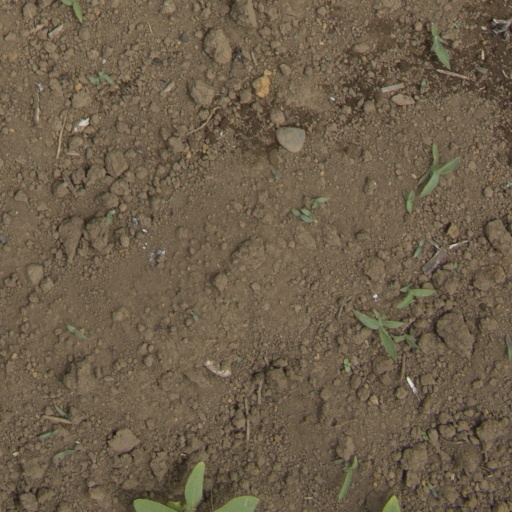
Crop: Jerusalem artichoke